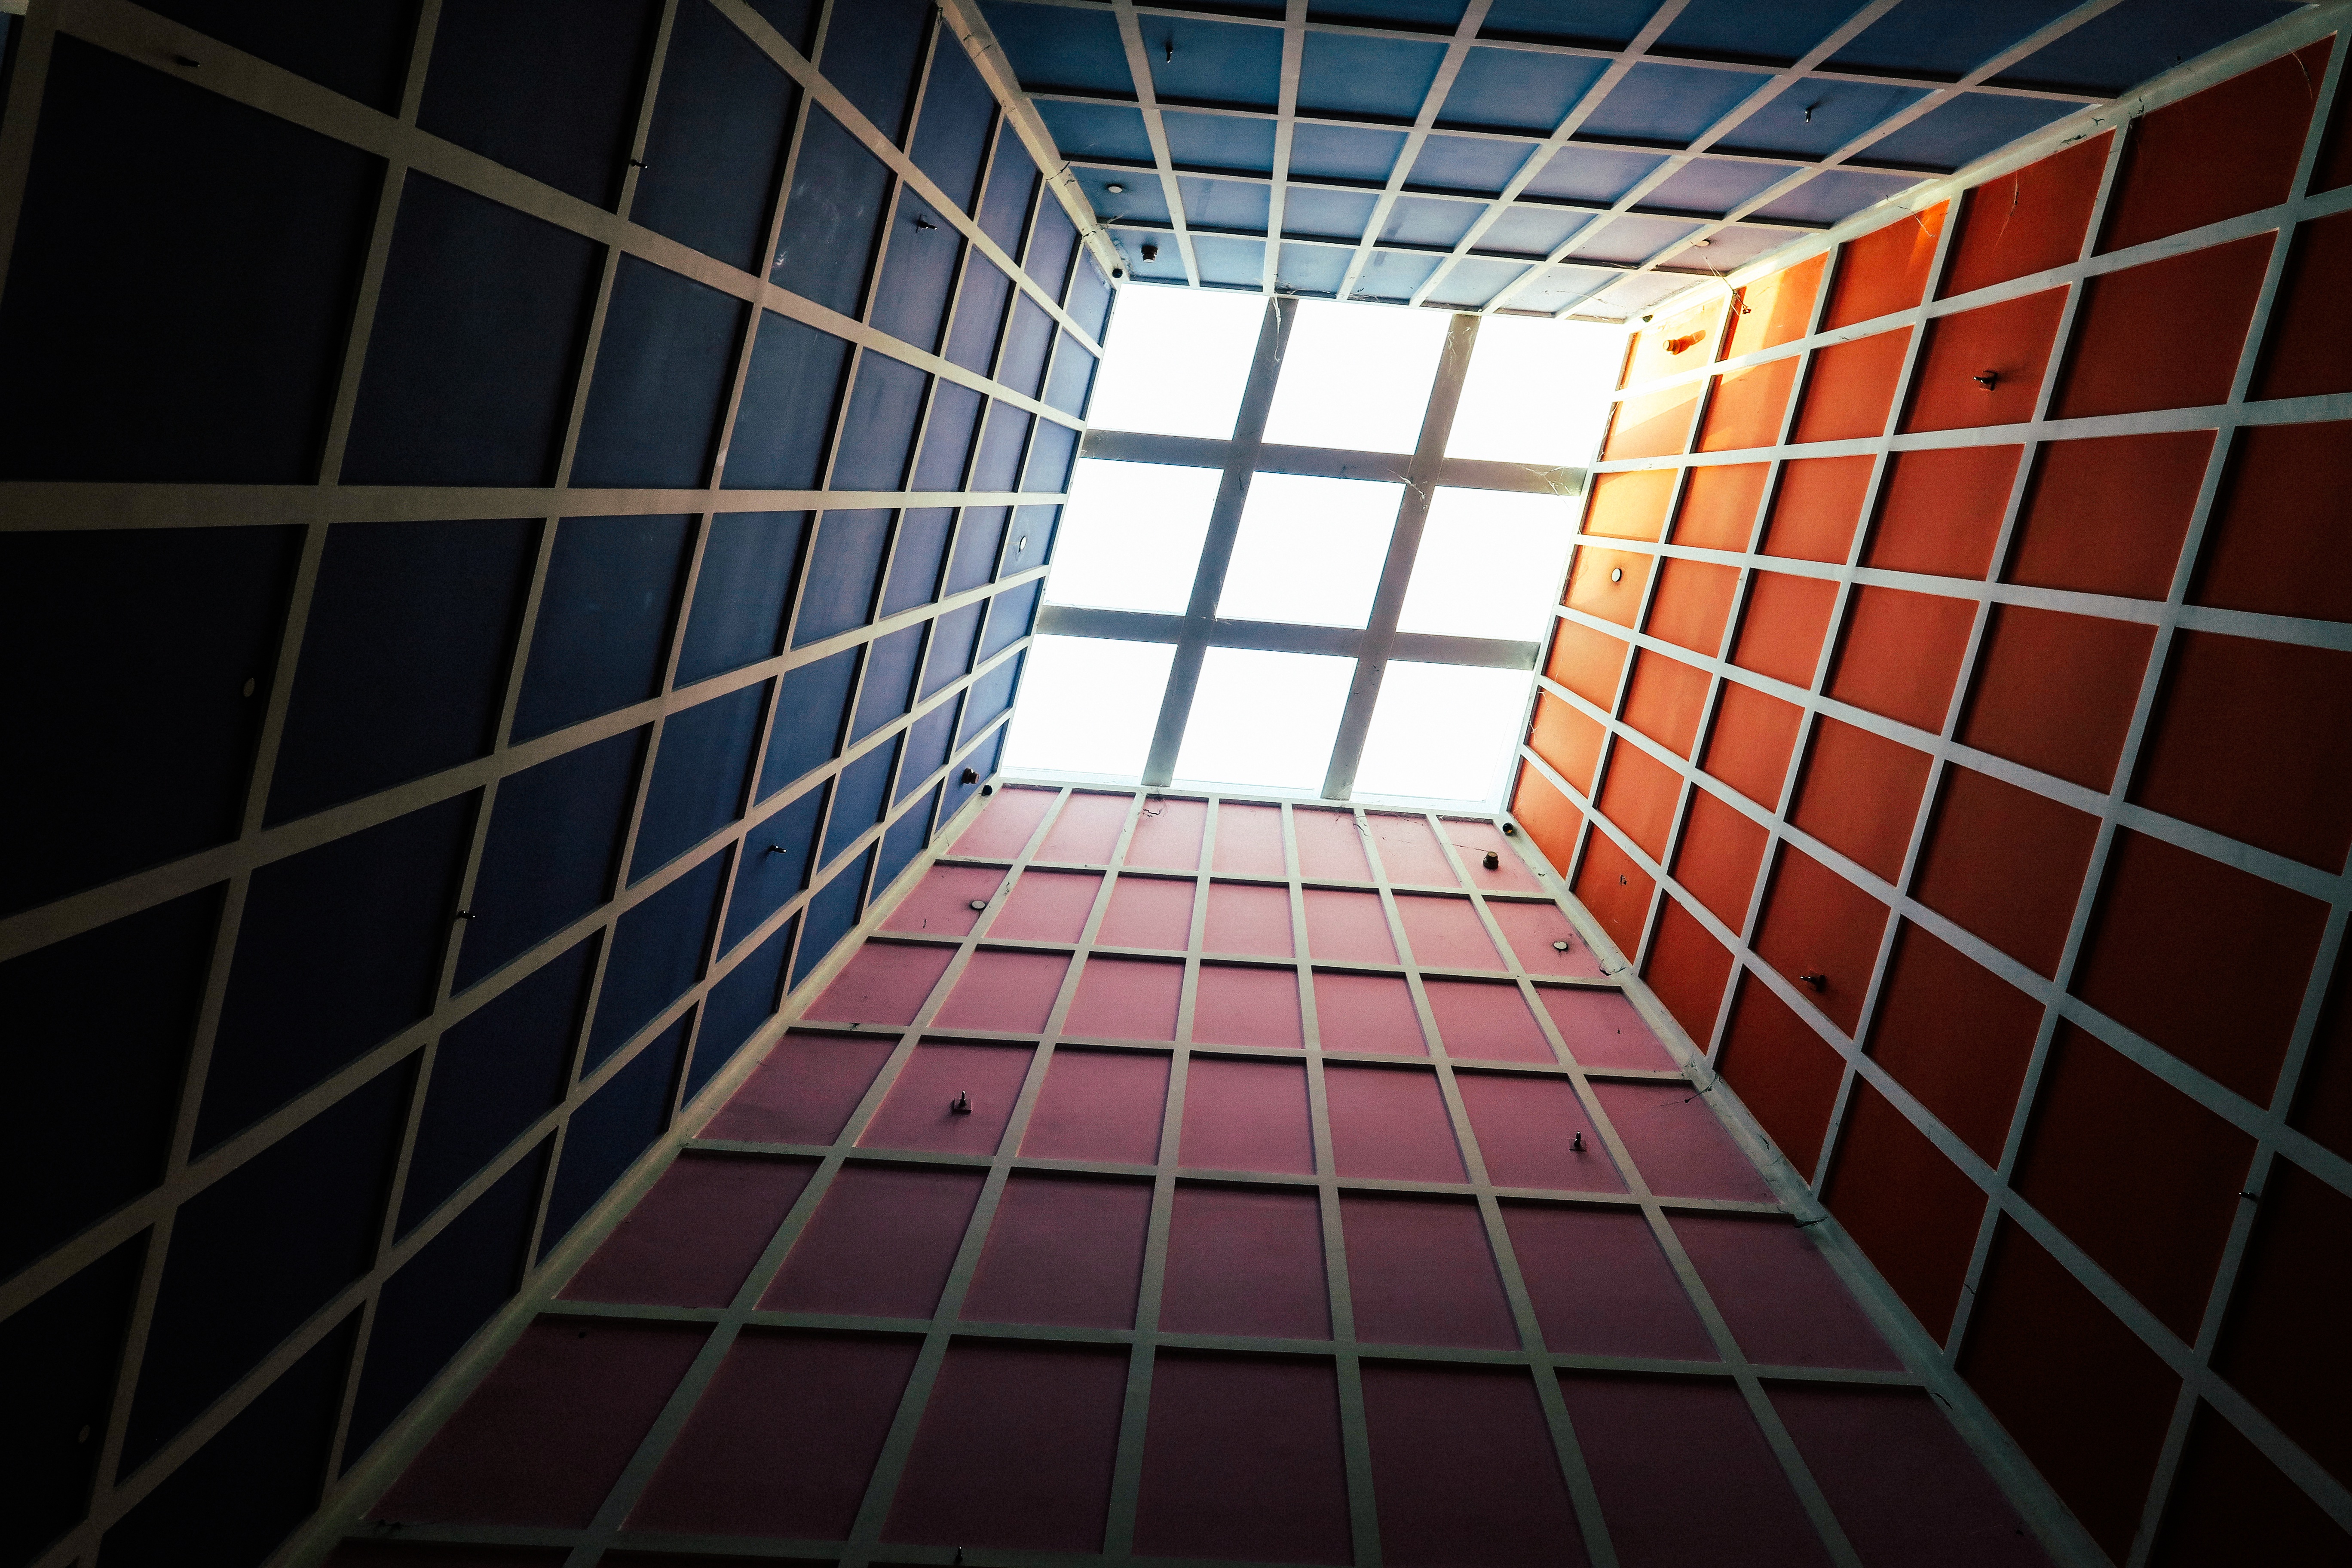
architecture, floor, line, hall, color, interior design, symmetry, daylighting, window covering